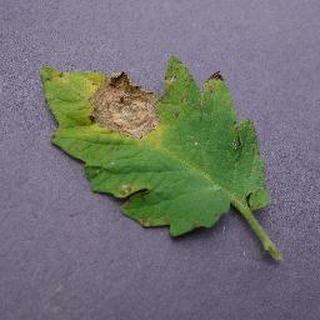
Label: tomato_septoria_leaf_spot